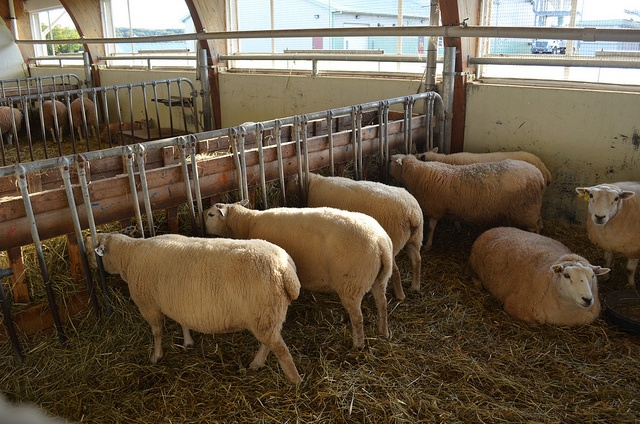
A group of sheep standing next to a wall in a building.
a number of shep on a ground with hay behind a fence
Lambs in a sheltered place are eating and laying around.
Sheep in barn eating and laying in hay.
Sheep are locked up at a farm and feeding